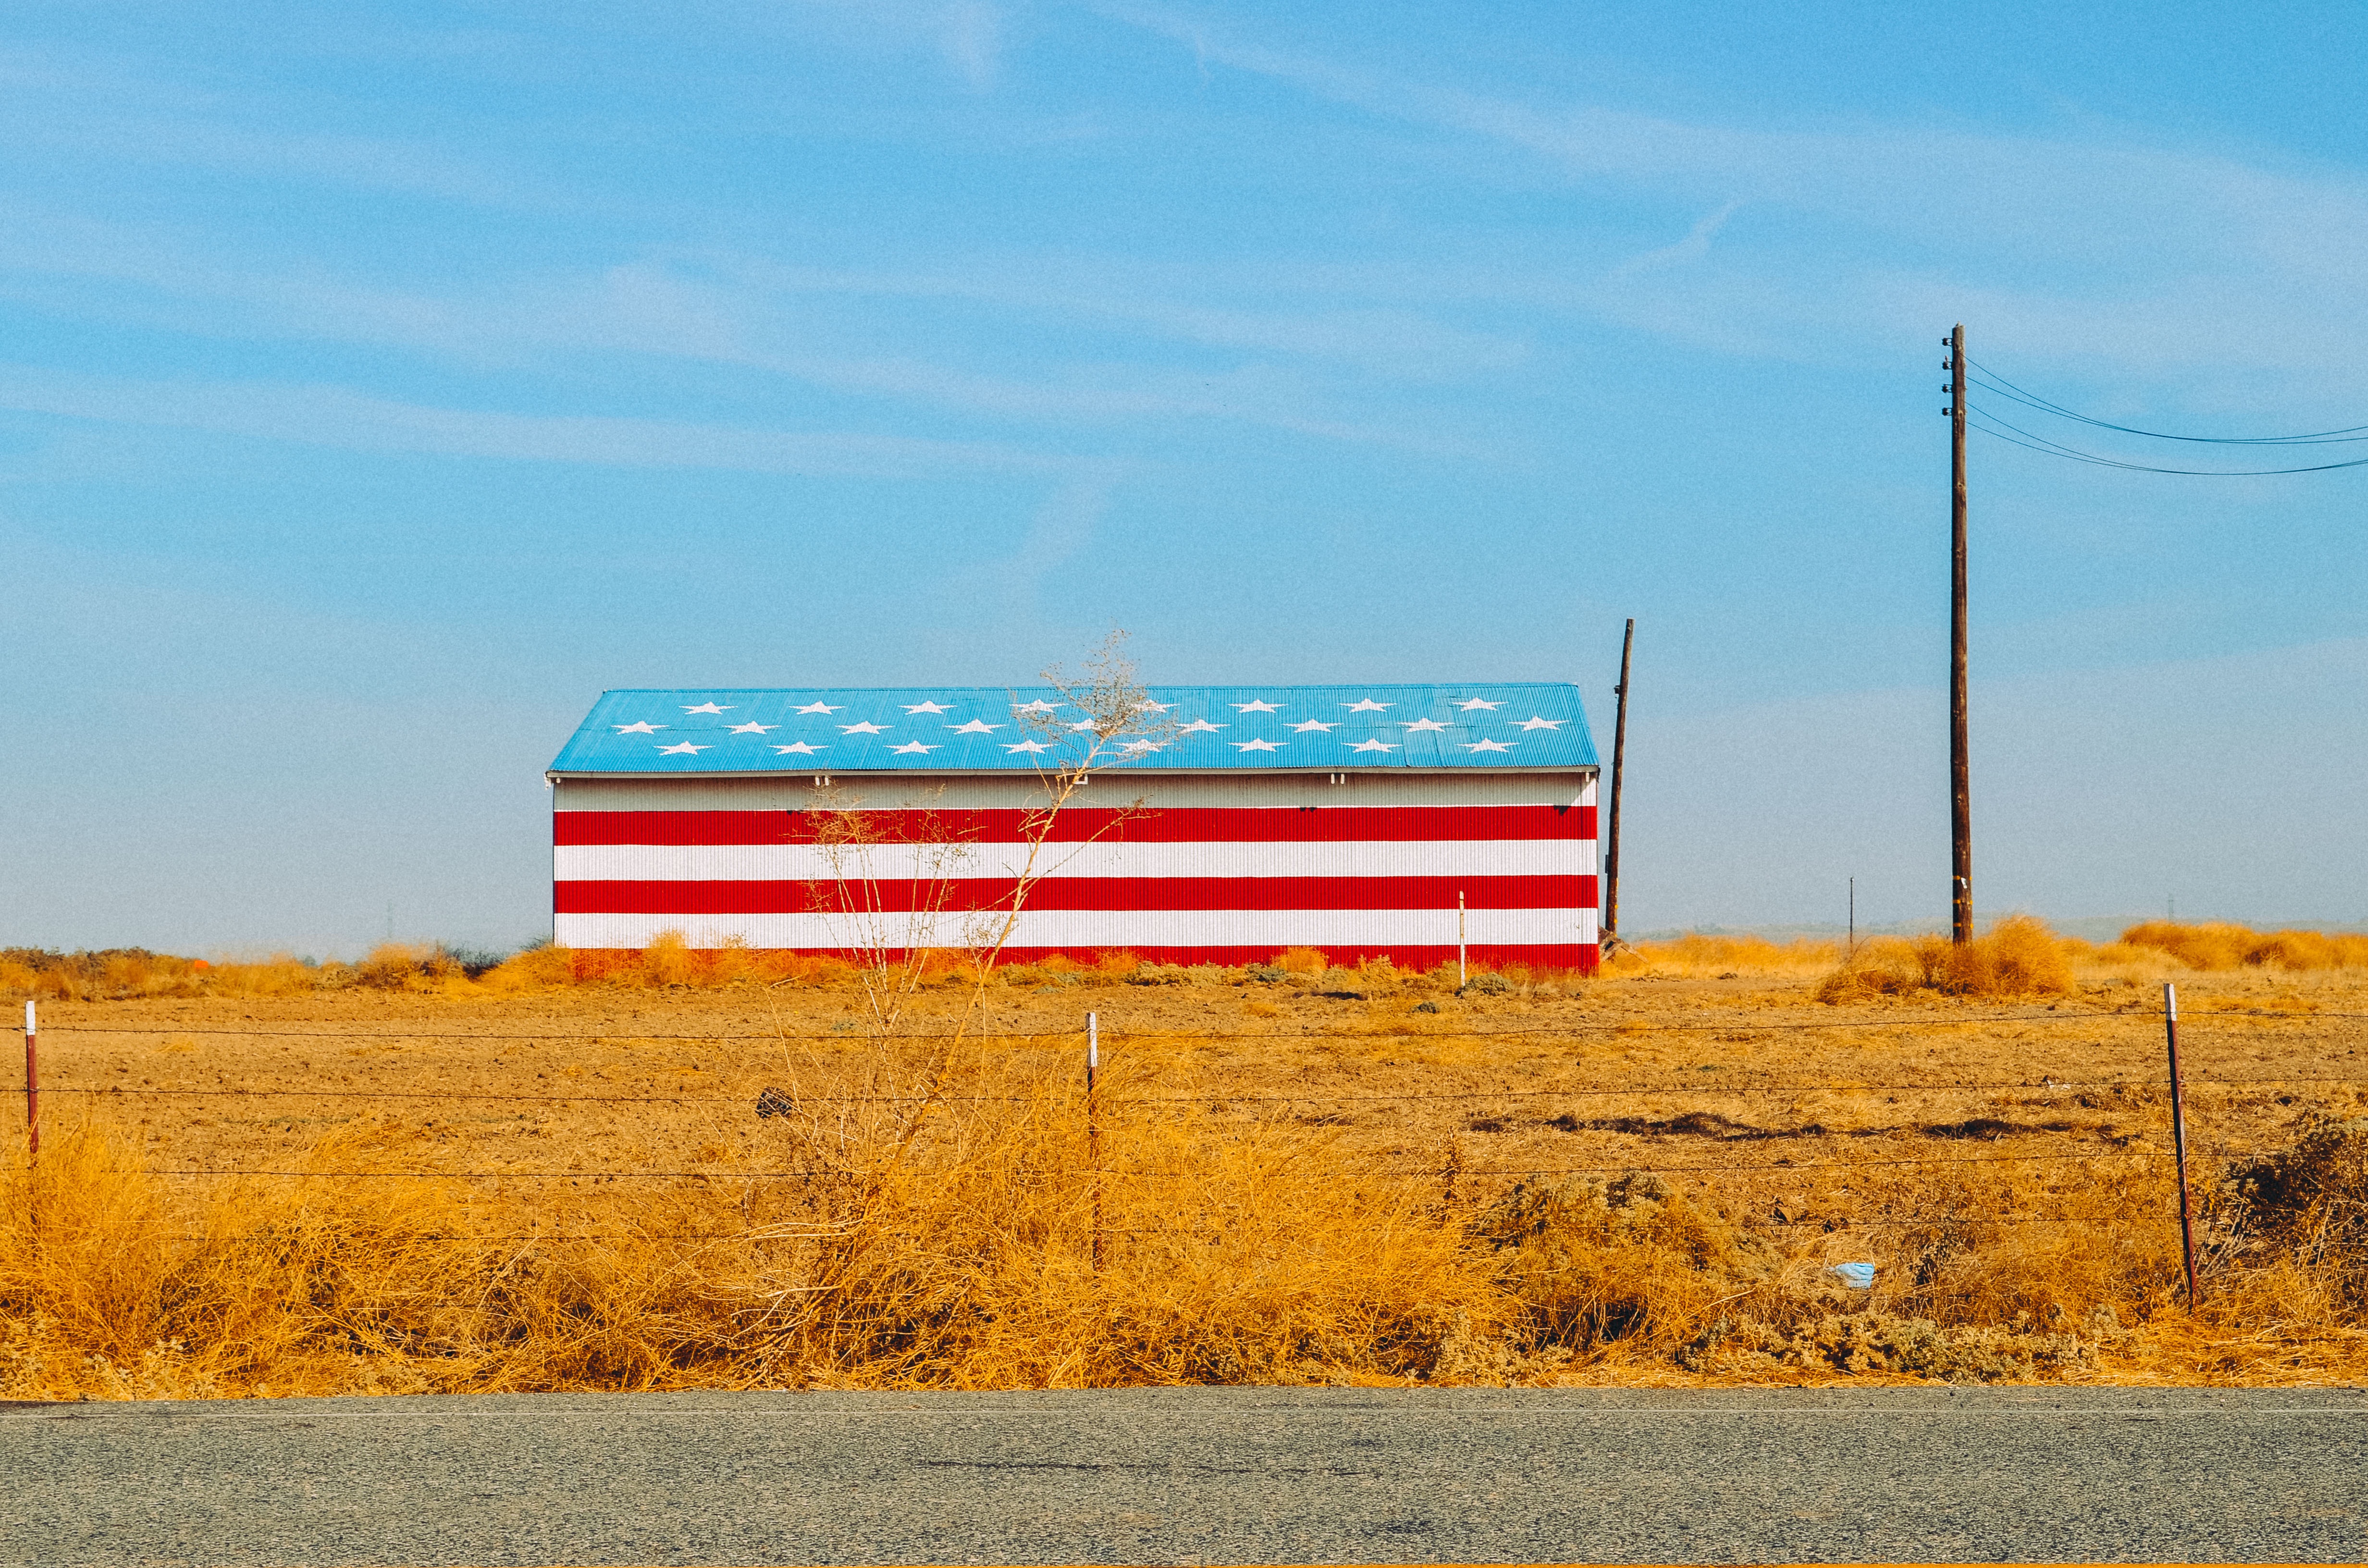
landscape, horizon, field, prairie, wind, sign, plain, rural area, natural environment